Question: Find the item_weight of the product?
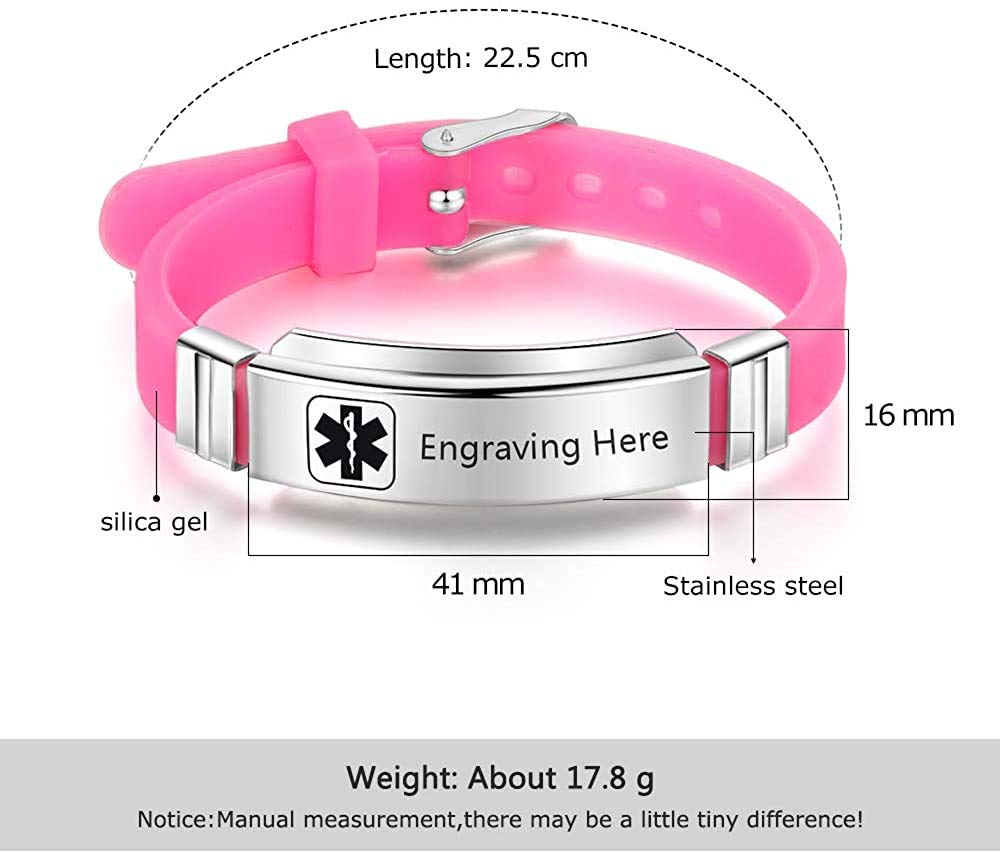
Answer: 17.8 gram